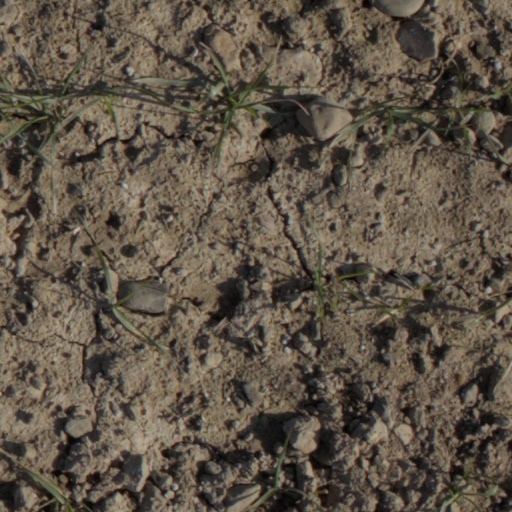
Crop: wheat